Herbert J.C. Kouts

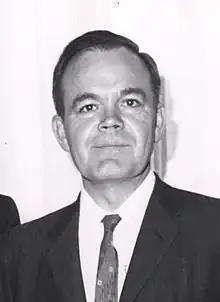
Kouts in 1963

Herbert John Cecil Kouts (December 18, 1919 – January 7, 2008) was an American nuclear physicist and engineer, a pioneer in nuclear safety, director of nuclear reactor safety research at the Atomic Energy Commission.